Question: Please indicate a possible affordance area of swing_tennis_racket that can be used for swinging
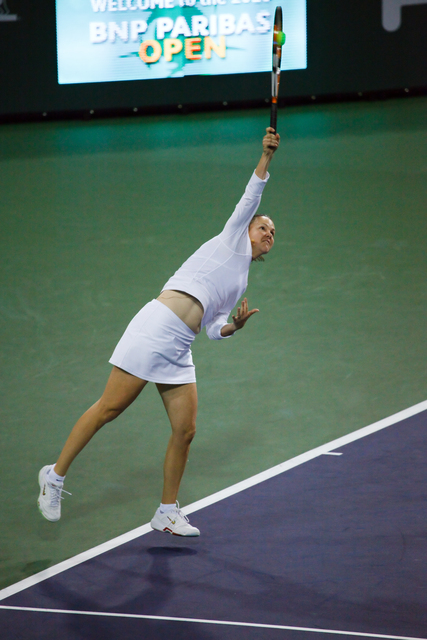
Answer: [265.25, 54.5, 283.875, 133.375]